Maria Pia de Saxe-Coburgo e Bragança

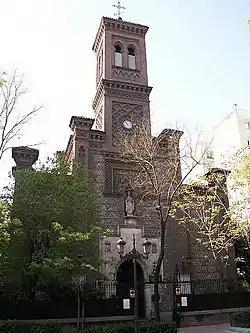
The Church of Saint Fermin de los Navarros, in Madrid, where Maria Pia de Saxe-Coburgo e Bragança was baptized.

Maria Pia of Braganza also claimed that in the archives of the Diocese of Madrid-Alcalá there was a copy of a document signed by King Carlos on March 14, 1907 in which he recognised Maria Pia of Braganza as his daughter and that "she may be called by my name and enjoy from now on the use of this name with the honours, prerogatives, rank, obligations and advantages of the princes of the House of Braganza of Portugal". Like the baptismal certificate, the original of this document did not survive.